DC Extended Universe

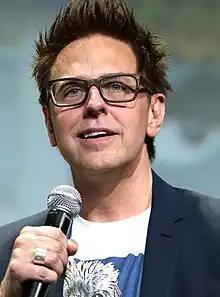
James Gunn, the writer/director of "The Suicide Squad" and showrunner of the spin-off series "Peacemaker"

When Cassandra Cain, a young girl, comes across a diamond belonging to crime lord Black Mask, Harley Quinn joins forces with Black Canary, Huntress, and Renee Montoya to help protect her.